The Mission Inn Hotel & Spa

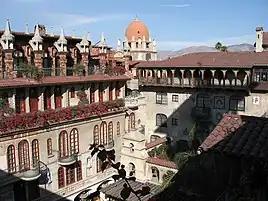
Mission Inn, Riverside, California

The Mission Inn, now known as The Mission Inn Hotel & Spa, is a historic landmark hotel in downtown Riverside, California. Although a composite of many architectural styles, it is generally considered the largest Mission Revival Style building in the United States. Mission Inn Hotel & Spa is a member of Historic Hotels of America, the official program of the National Trust for Historic Preservation.